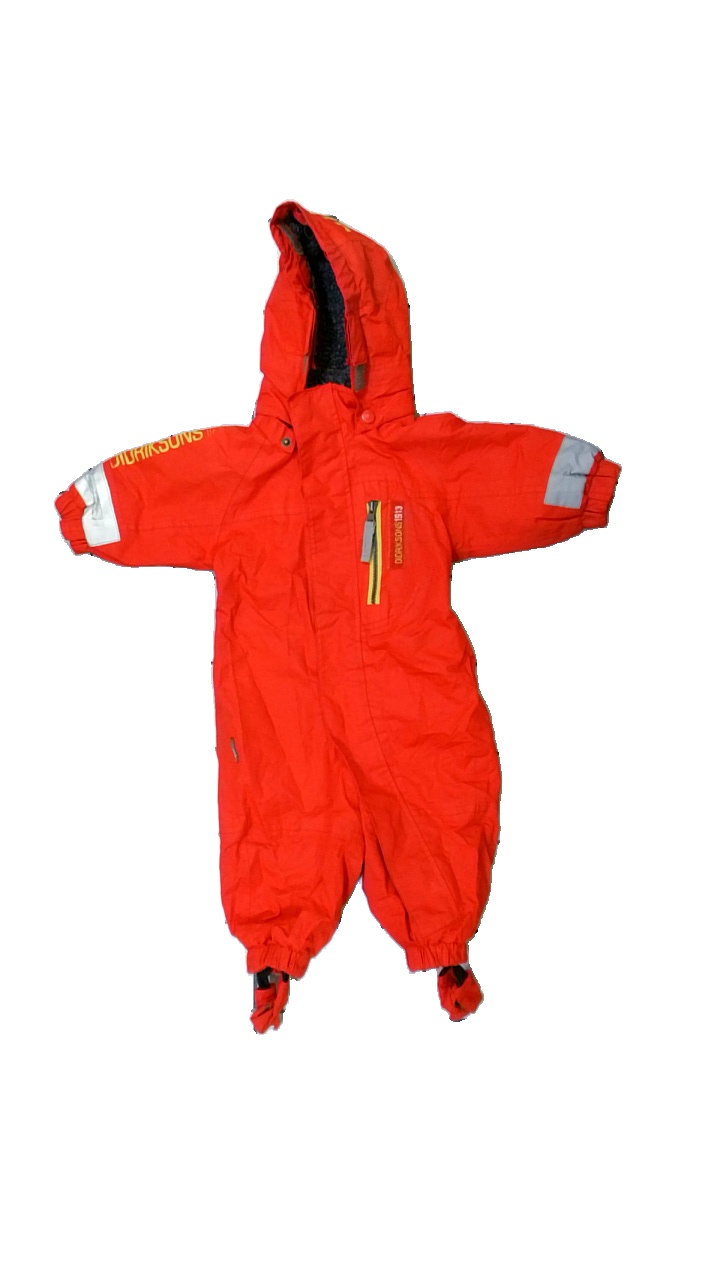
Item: Winter Jacket (Children)
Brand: Didriksons
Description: röd overall med loggor som är lite bort skavda
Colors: Red, Yellow
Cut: Regular
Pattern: Logo print
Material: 100% polyester
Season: All
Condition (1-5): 4
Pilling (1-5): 5
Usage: Reuse
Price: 50-100